Neufmoutiers-en-Brie

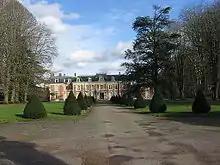
Neufmoutiers-en-Brie château

The village remained historically small, limited to the nineteenth century to the church and fifteen houses set along the street from the Obelisk. The municipality had several minor hamlets: the Bourbelle, the Three Houses, Little Fortelle the Boutilliers, Wood Breton. Large farms maillaient territory: the Égrefins (fortified, pigeon), the Great Pigeonnières, the White terminal (fortified, disappeared). Construction of the new sanatorium-school Secondary School Students by architect Louis Sainsaulieu in 1955 next to the Castle Path (which was transformed into a sanatorium for veterans organization) was an important step in the life of the common. The development of the village was slow: at the beginning of the current General de Gaulle street before 1950 along Church Street around 1960. The development then slows in the 1970s, with some facility flags in the street of General de Gaulle. The 1980s knew no real development. The urbanization of the village took place in the early 1990s, in a context of population growth in part linked to the development of Val d'Europe and the installation of Disneyland Paris . The first subdivision located between the street from the Obelisk and the rue de Bellevue (rue des Bouleaux and street Saulnes) was implemented in 1992 and completed in 1994, establishing a continuity between the village and the farm Bellevue. The second subdivision located between General de Gaulle and rue the Obelisk (street Warblers rue des Mésanges) was implemented in 1994 and completed in 1997. The third subdivision of Reeds Street was built in parallel. The last subdivision street Harvest and street Spica was built in 2003. Urbanization is also made around the hamlet of Three Houses, with the establishment of lodges, although not to the village on the other side of the Marsange. The new population is mainly from urban or sub-urban areas in search of a better life. The concern for rigorous land management by enabling a smooth evolution of the village while preserving its rural character.